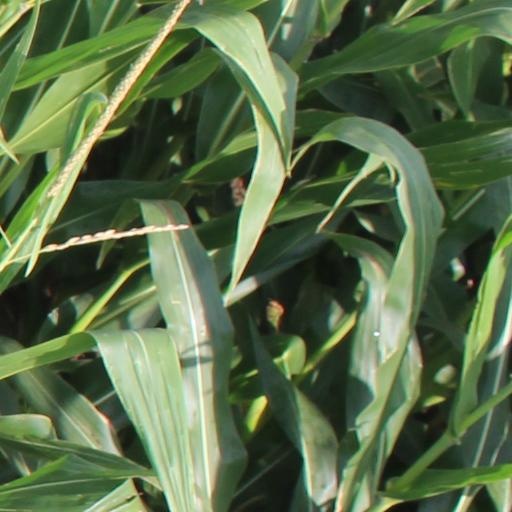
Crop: maize; corn